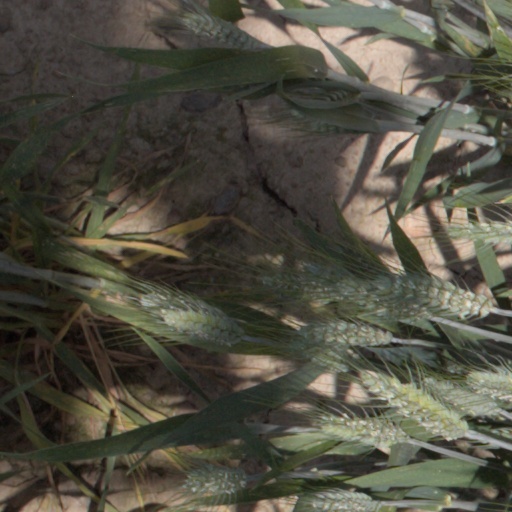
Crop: wheat